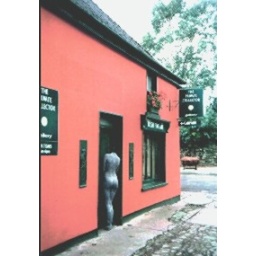
Driving down a street in Ireland, I saw this mannequin standing in the door of a red gallery.